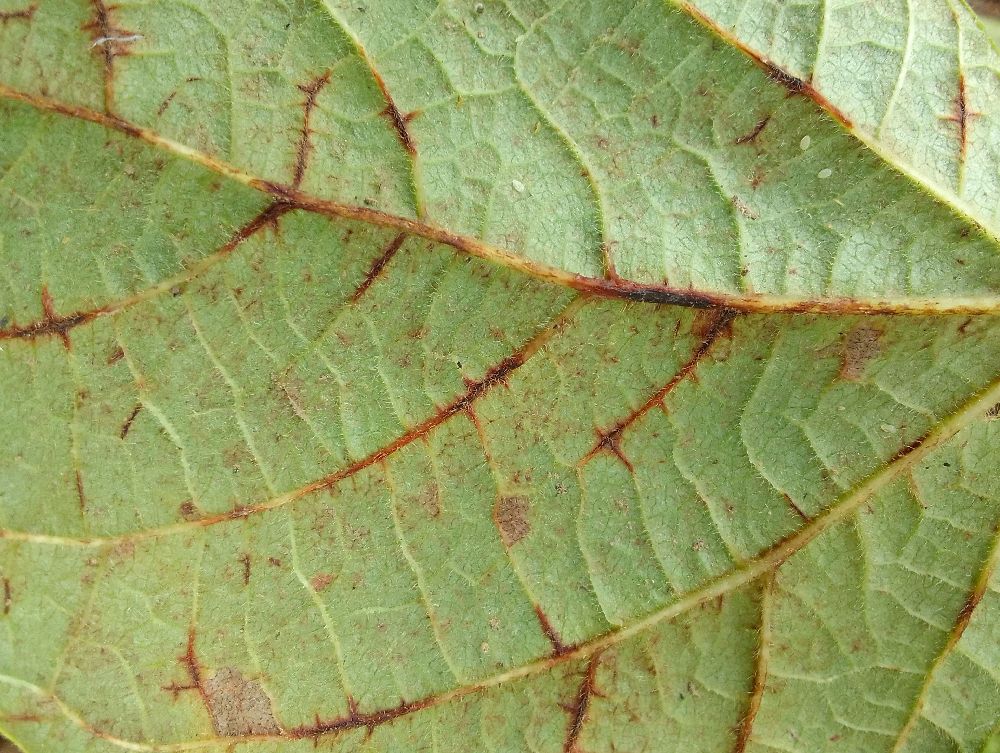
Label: anthracnose